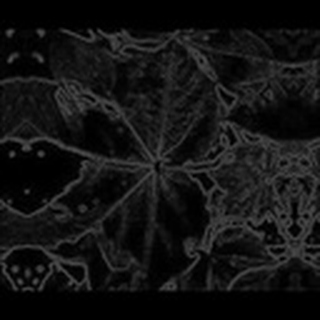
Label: healthy_cotton